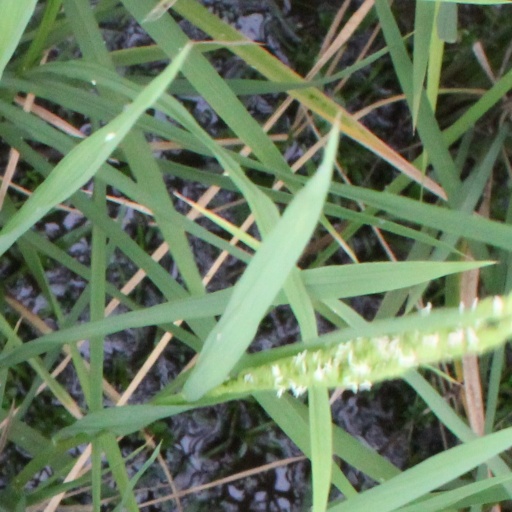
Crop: rice